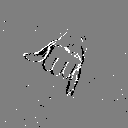
ASL letter: j